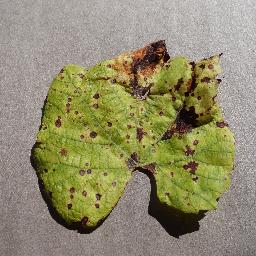
Label: Grape___Leaf_blight_(Isariopsis_Leaf_Spot)